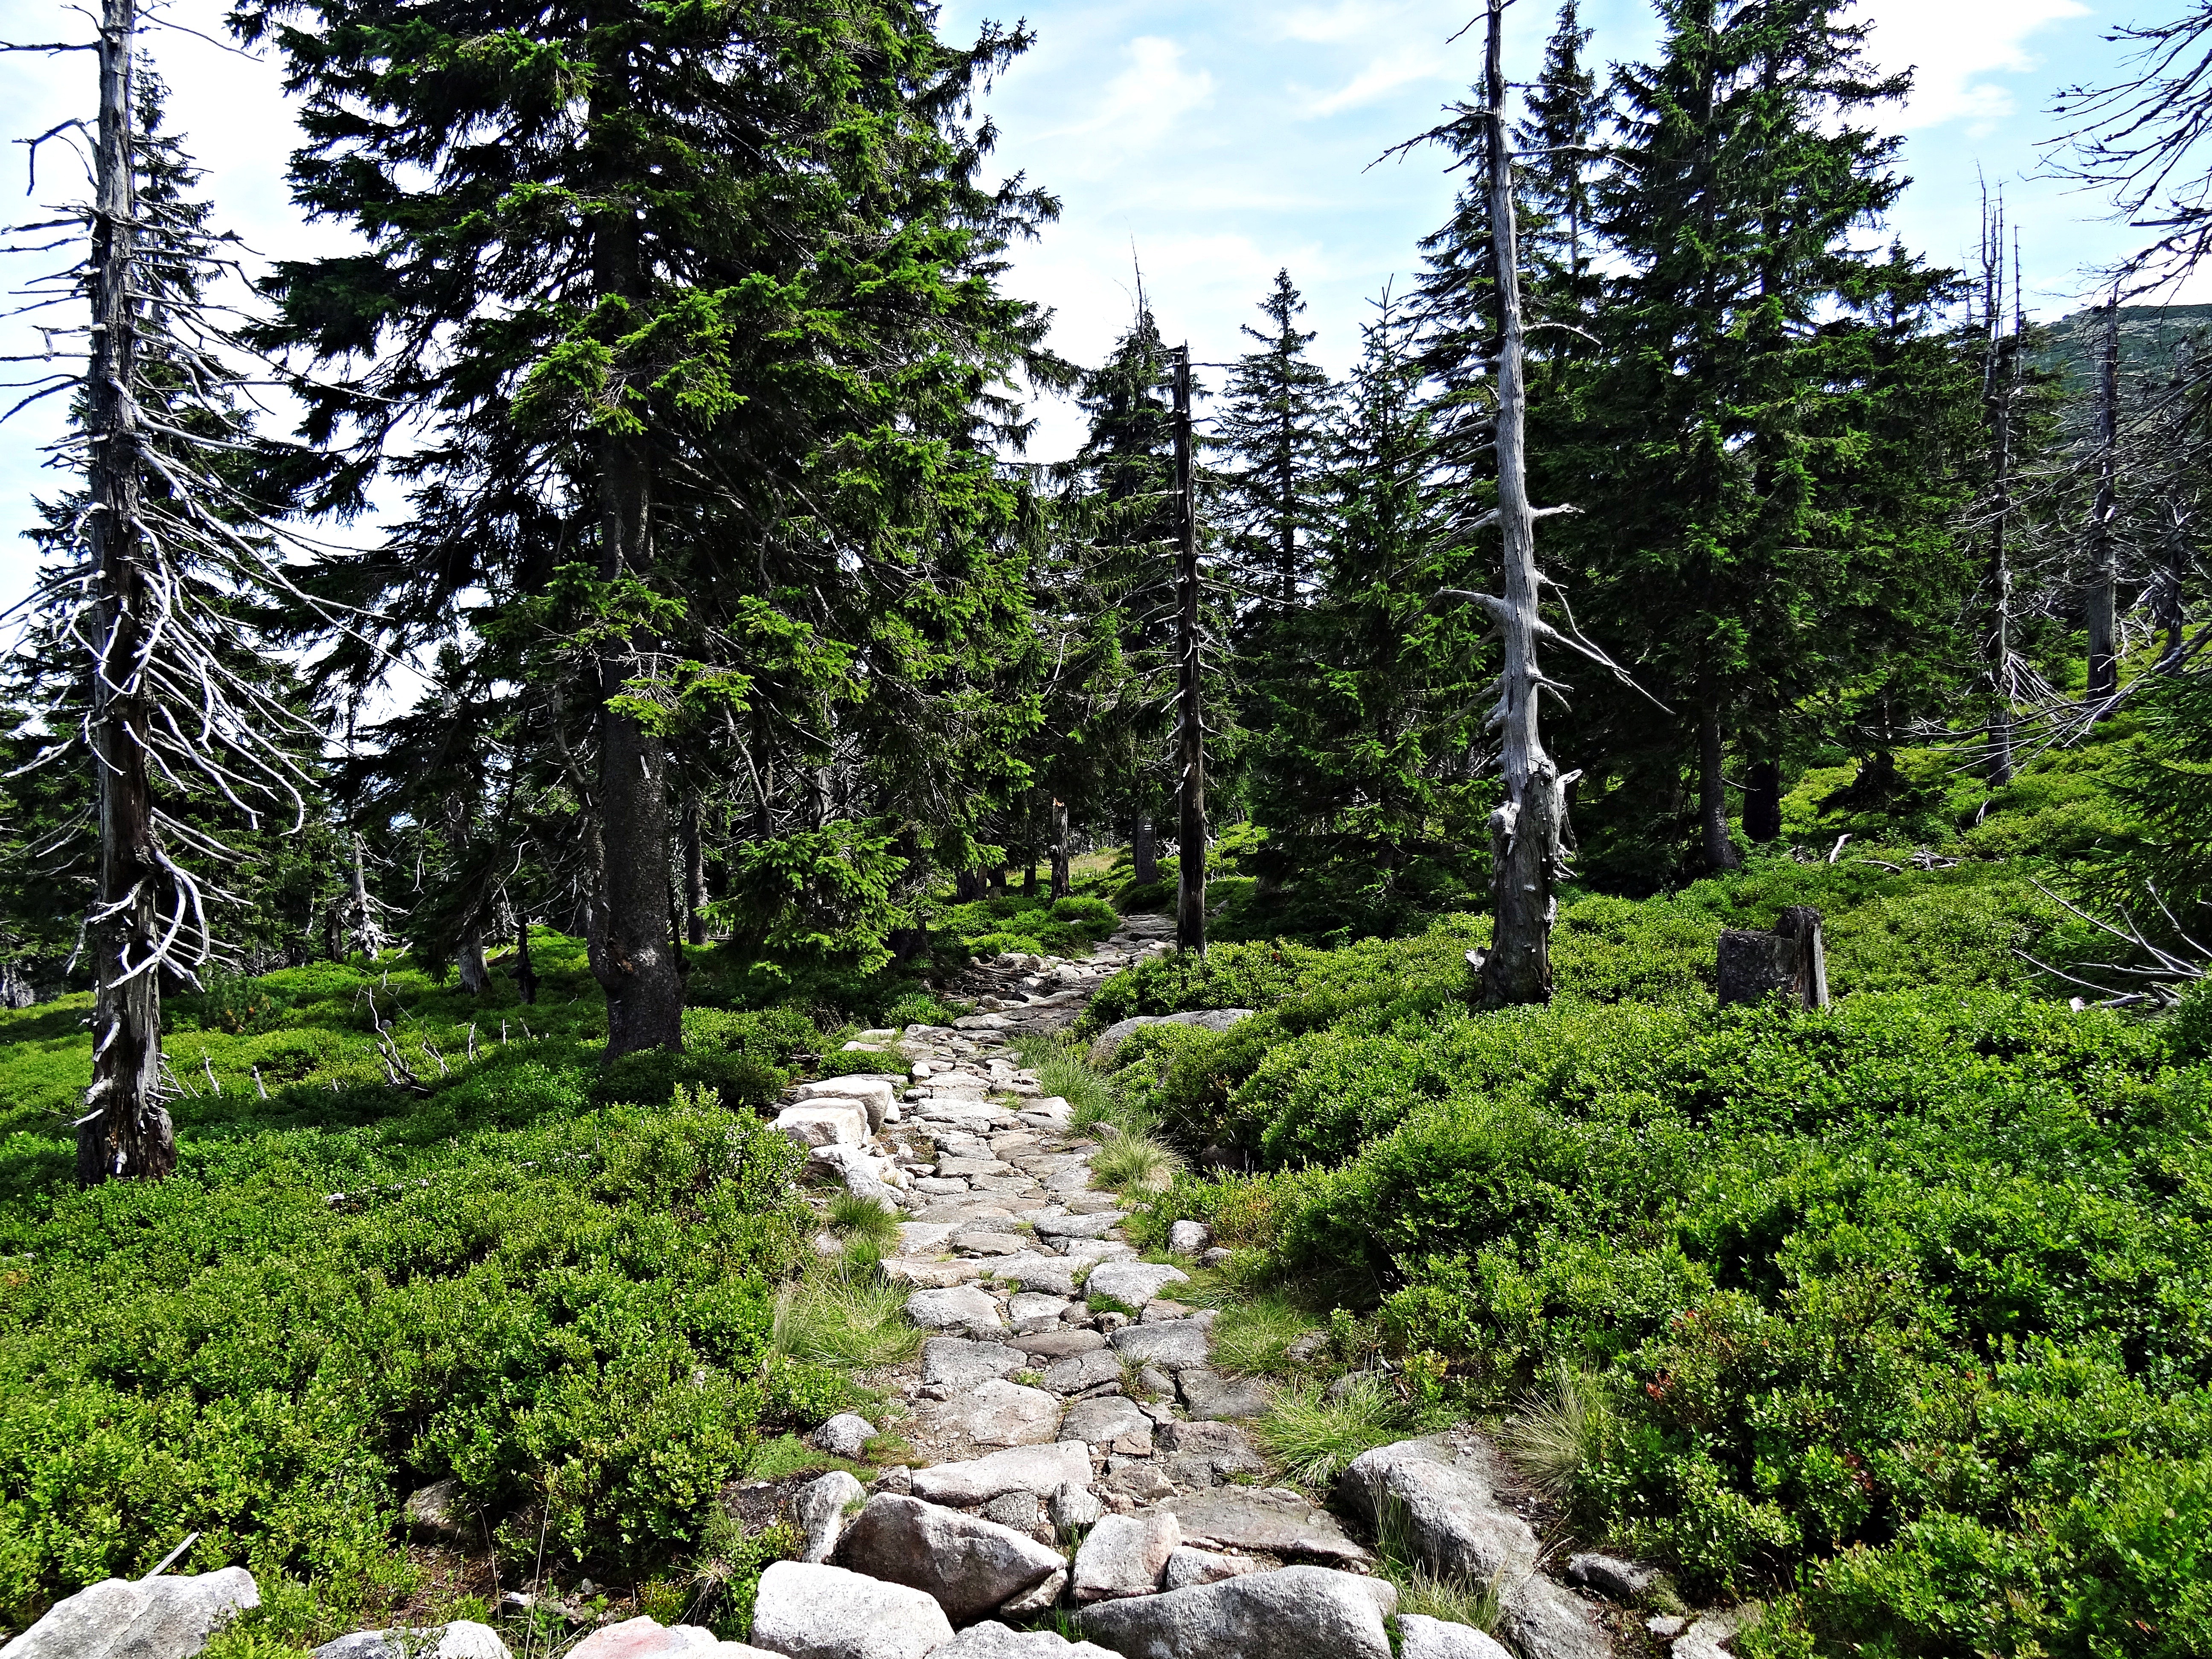
landscape, tree, nature, forest, wilderness, mountain, plant, hiking, trail, flower, view, panorama, summer, travel, stream, green, scenery, holiday, colorful, tourism, ridge, top view, rocks, tour, spruce, holidays, mountains, vegetation, rainforest, beauty, woodland, habitat, time of year, ecosystem, tatry, wandering, the silence, on the trail, peace of mind, hiking trail, hiking trails, sunny day, a view of the mountains, mountain trekking, mountain hiking, the beauty of the mountains, biome, old growth forest, natural environment, woody plant, temperate broadleaf and mixed forest, temperate coniferous forest, land plant